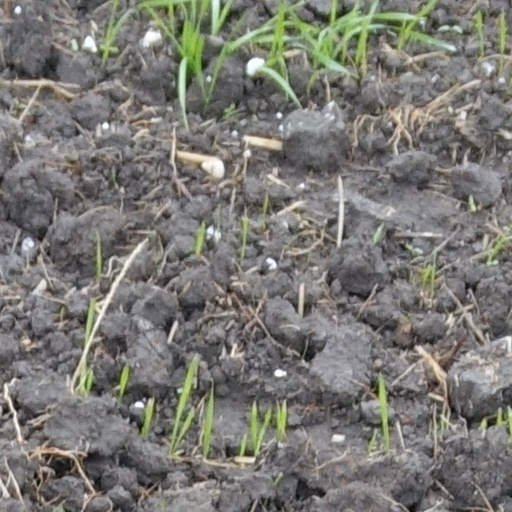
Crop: wheat